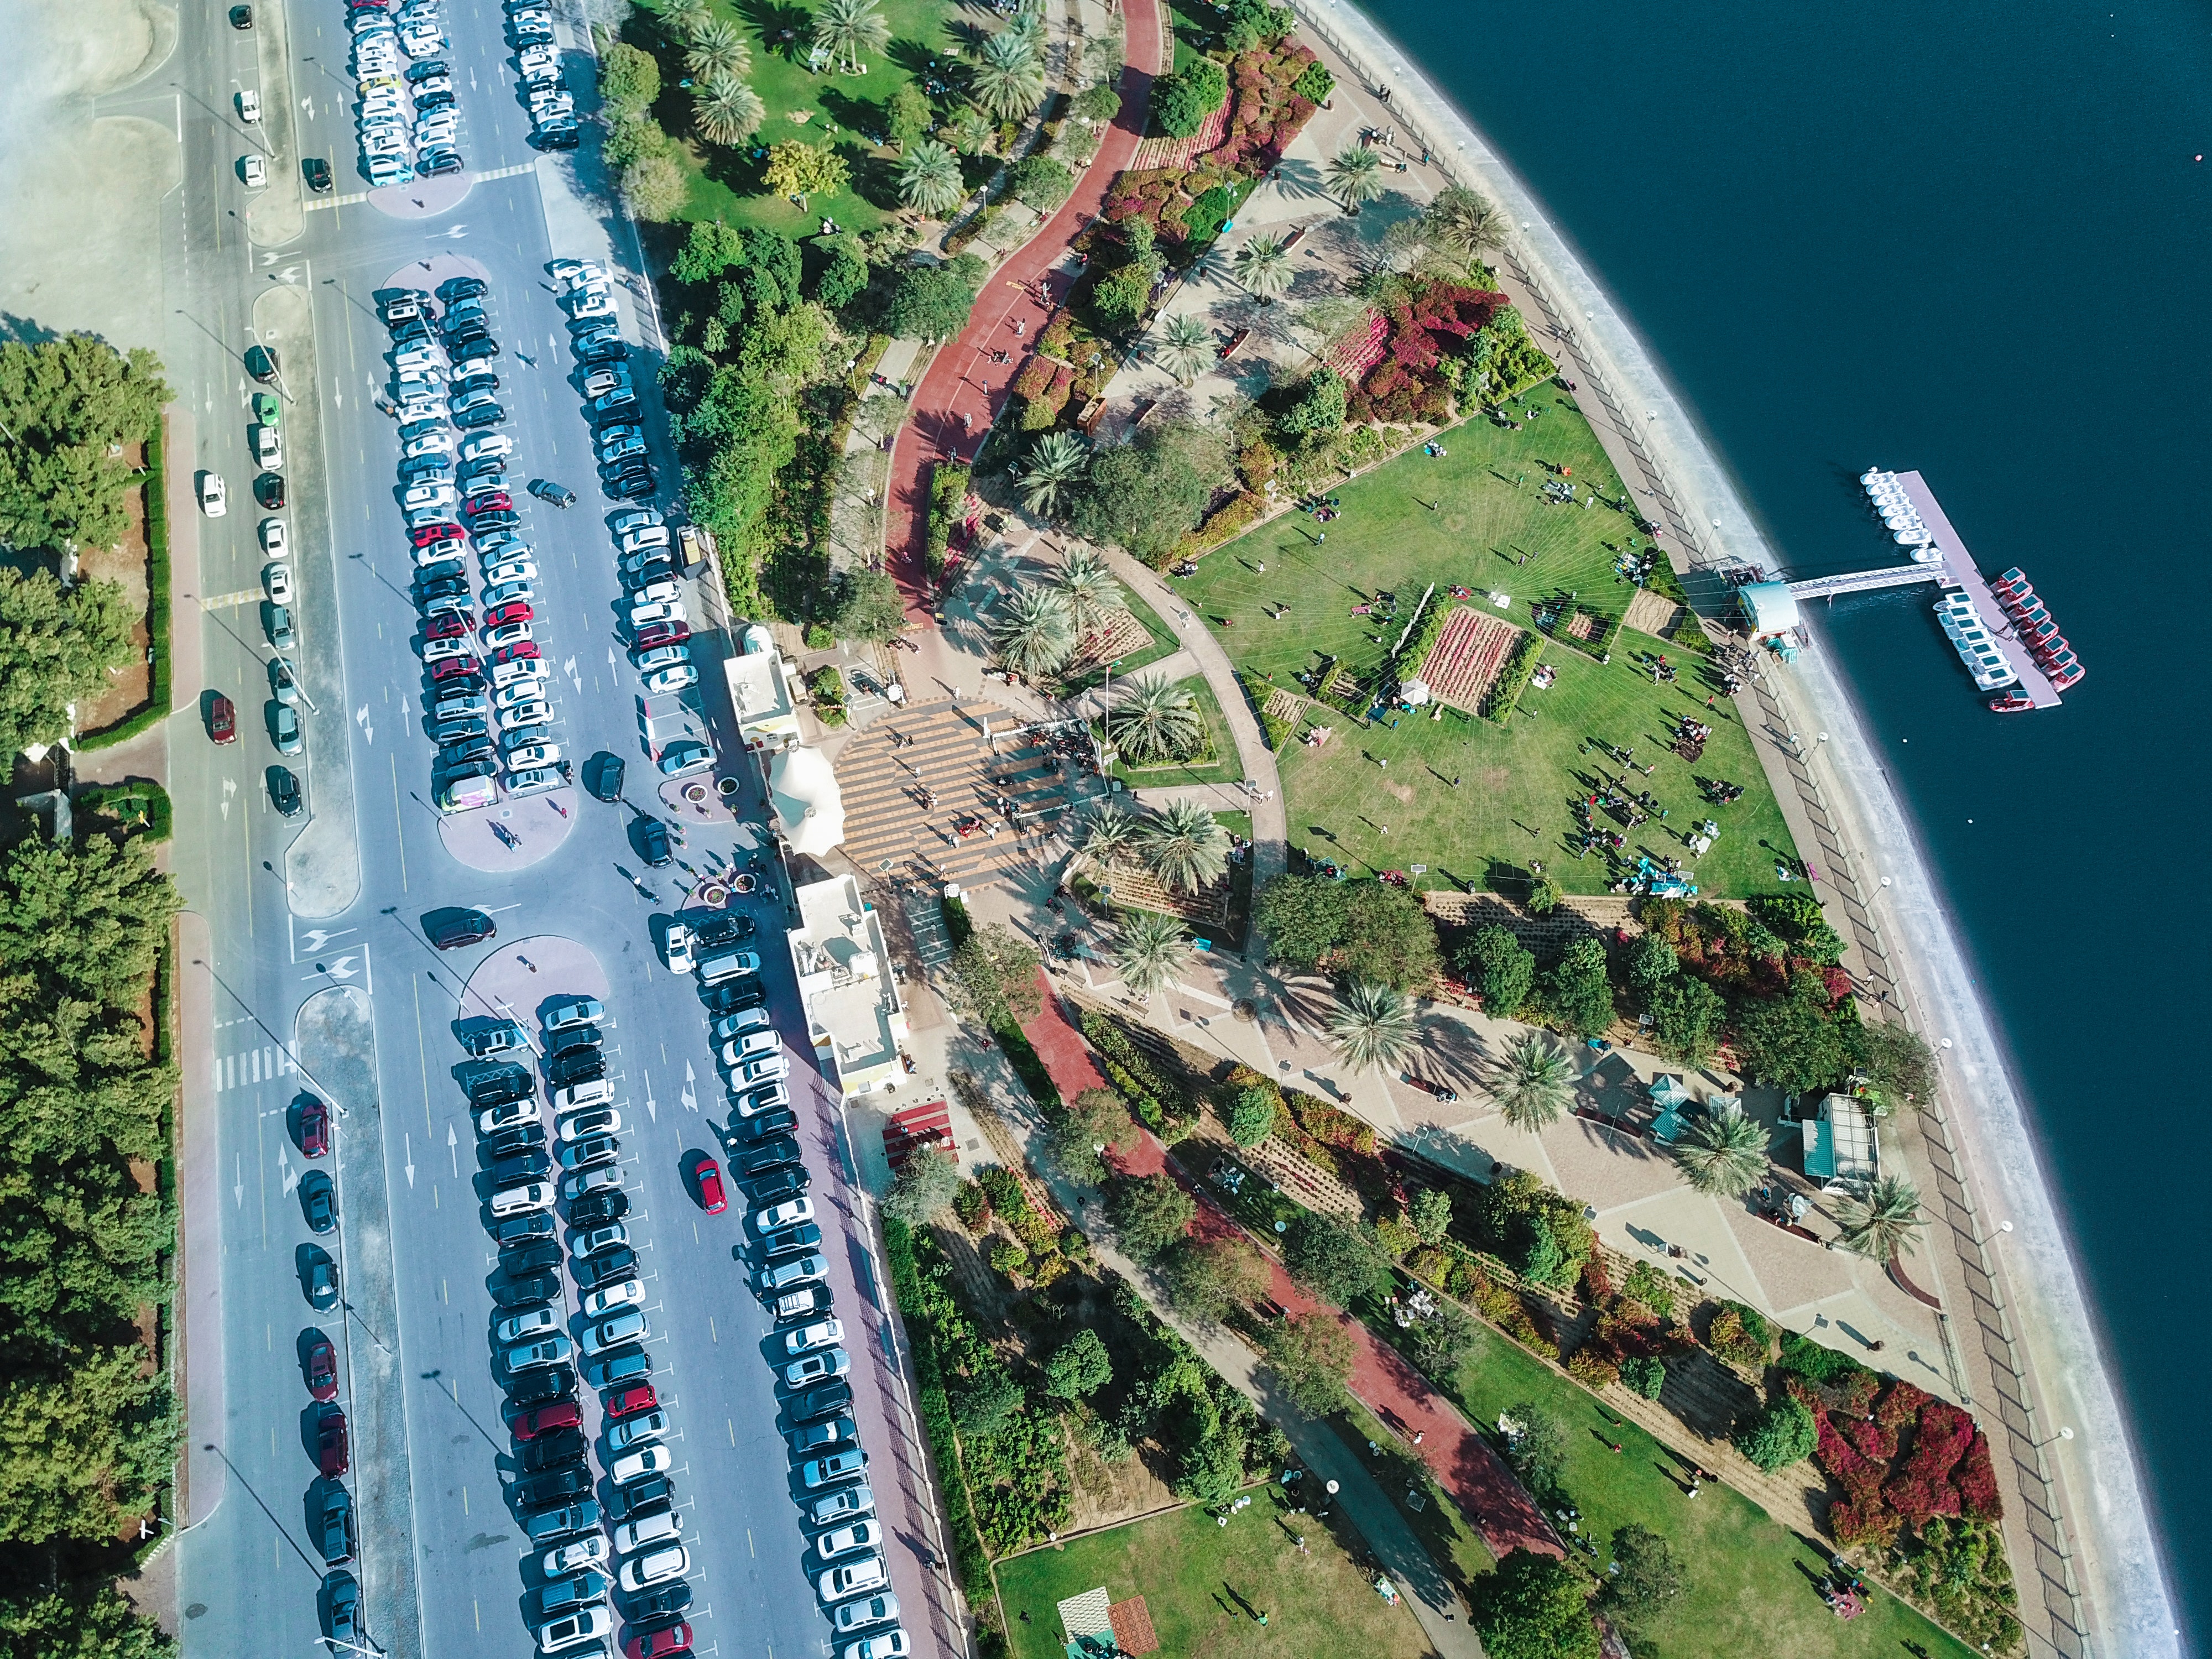
aerial photography, bird's eye view, urban design, metropolitan area, landscape, residential area, real estate, thoroughfare, junction, photography, suburb, city, mixed use, road, condominium